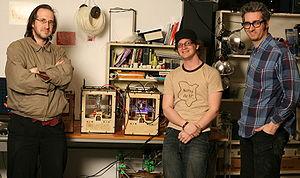
MakerBot Industries est une compagnie fondée à Brooklyn en janvier 2009 par Bre Pettis, Adam Mayer, et Zach "Hoeken" Smith, qui produit des imprimantes 3D. MakerBot s’appuie sur le projet RepRap, avec pour objectif de rendre l’impression tridimensionnelle abordable pour les particuliers.